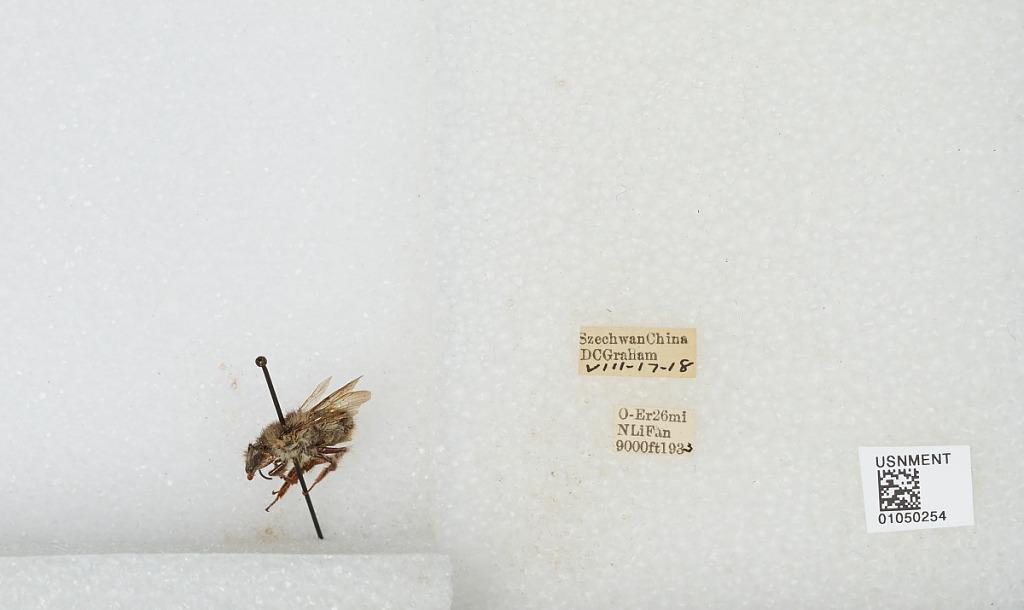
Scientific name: Bombus sp.
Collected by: D. Graham
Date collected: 1933-8-17
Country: China
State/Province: Sichuan
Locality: O-Er 26 miles North Li Fan